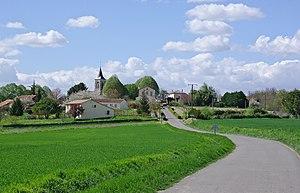
Le village vu du sud-est, depuis la D 439. Chavenat, Charente, France.
Chavenat est une ancienne commune du sud-ouest de la France, située dans le département de la Charente, en région Nouvelle-Aquitaine, devenue le 1ᵉʳ janvier 2016 une commune déléguée au sein de la commune nouvelle de Boisné-La Tude.